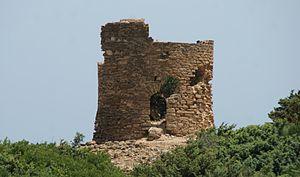
Ruines du Bastion de France, This is a photo of a monument in Algeria identified by the ID 36-002